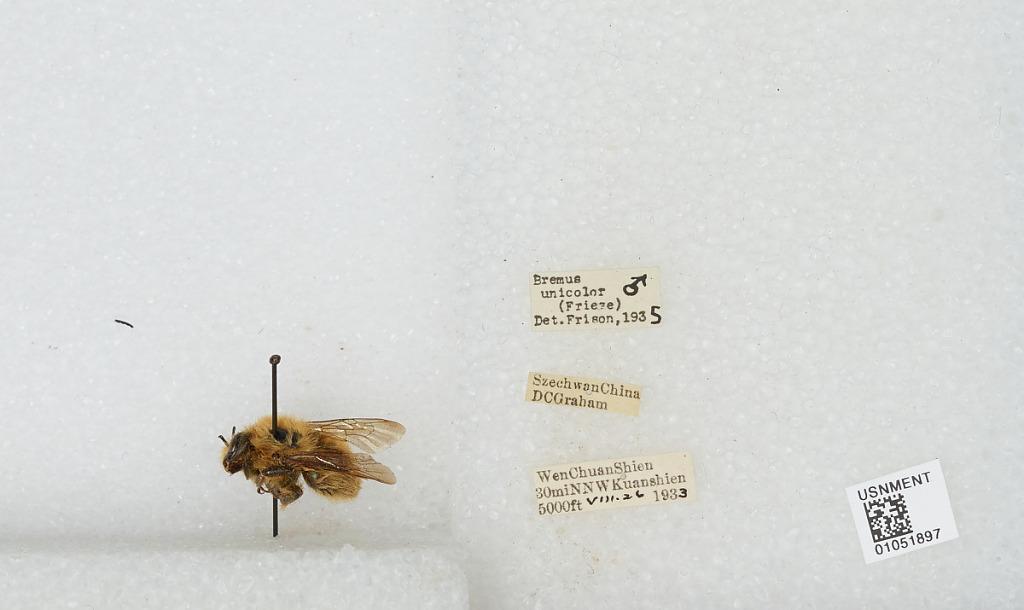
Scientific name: Bombus sp.
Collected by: D. Graham
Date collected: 1933-8-26
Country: China
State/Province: Sichuan
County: Wenchuan Xian
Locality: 30mi NNW Kuanshien
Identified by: Frison